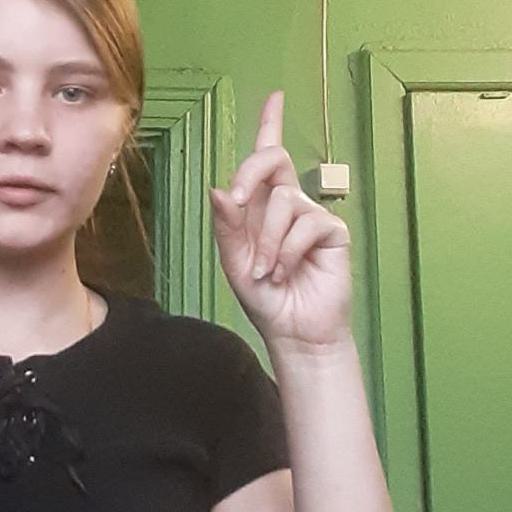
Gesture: one